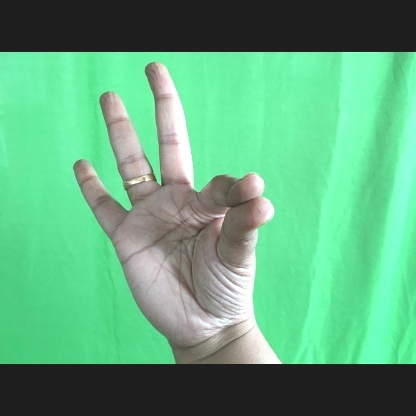
Mudra: Hamsasyam